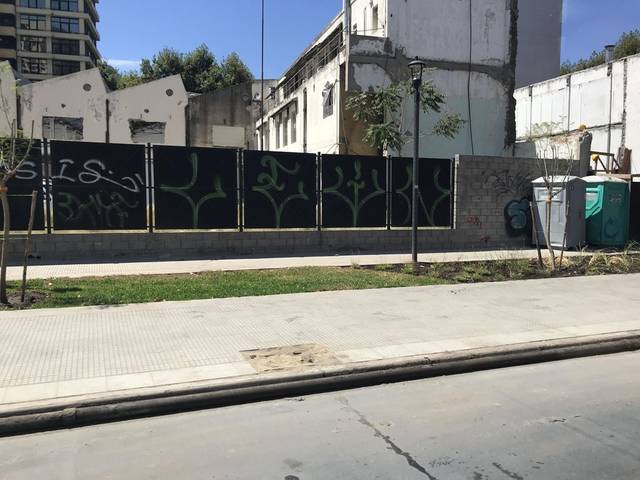
Region: Argentina
Coordinates: -34.62, -58.368